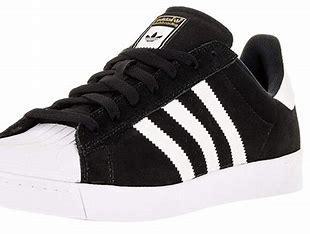
Brand: adidas
Model: Superstar Skate